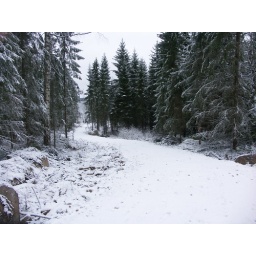
View to the lake over the new road